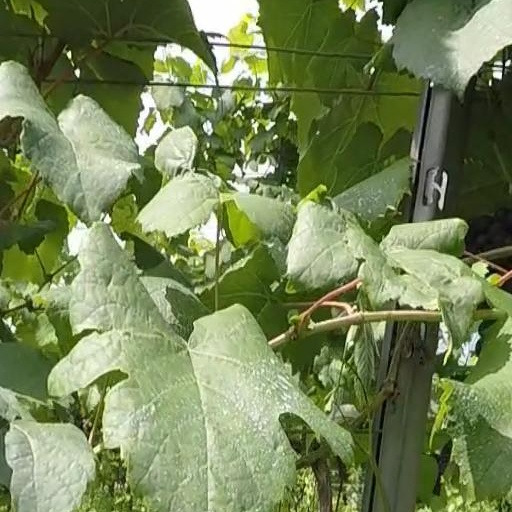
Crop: grape